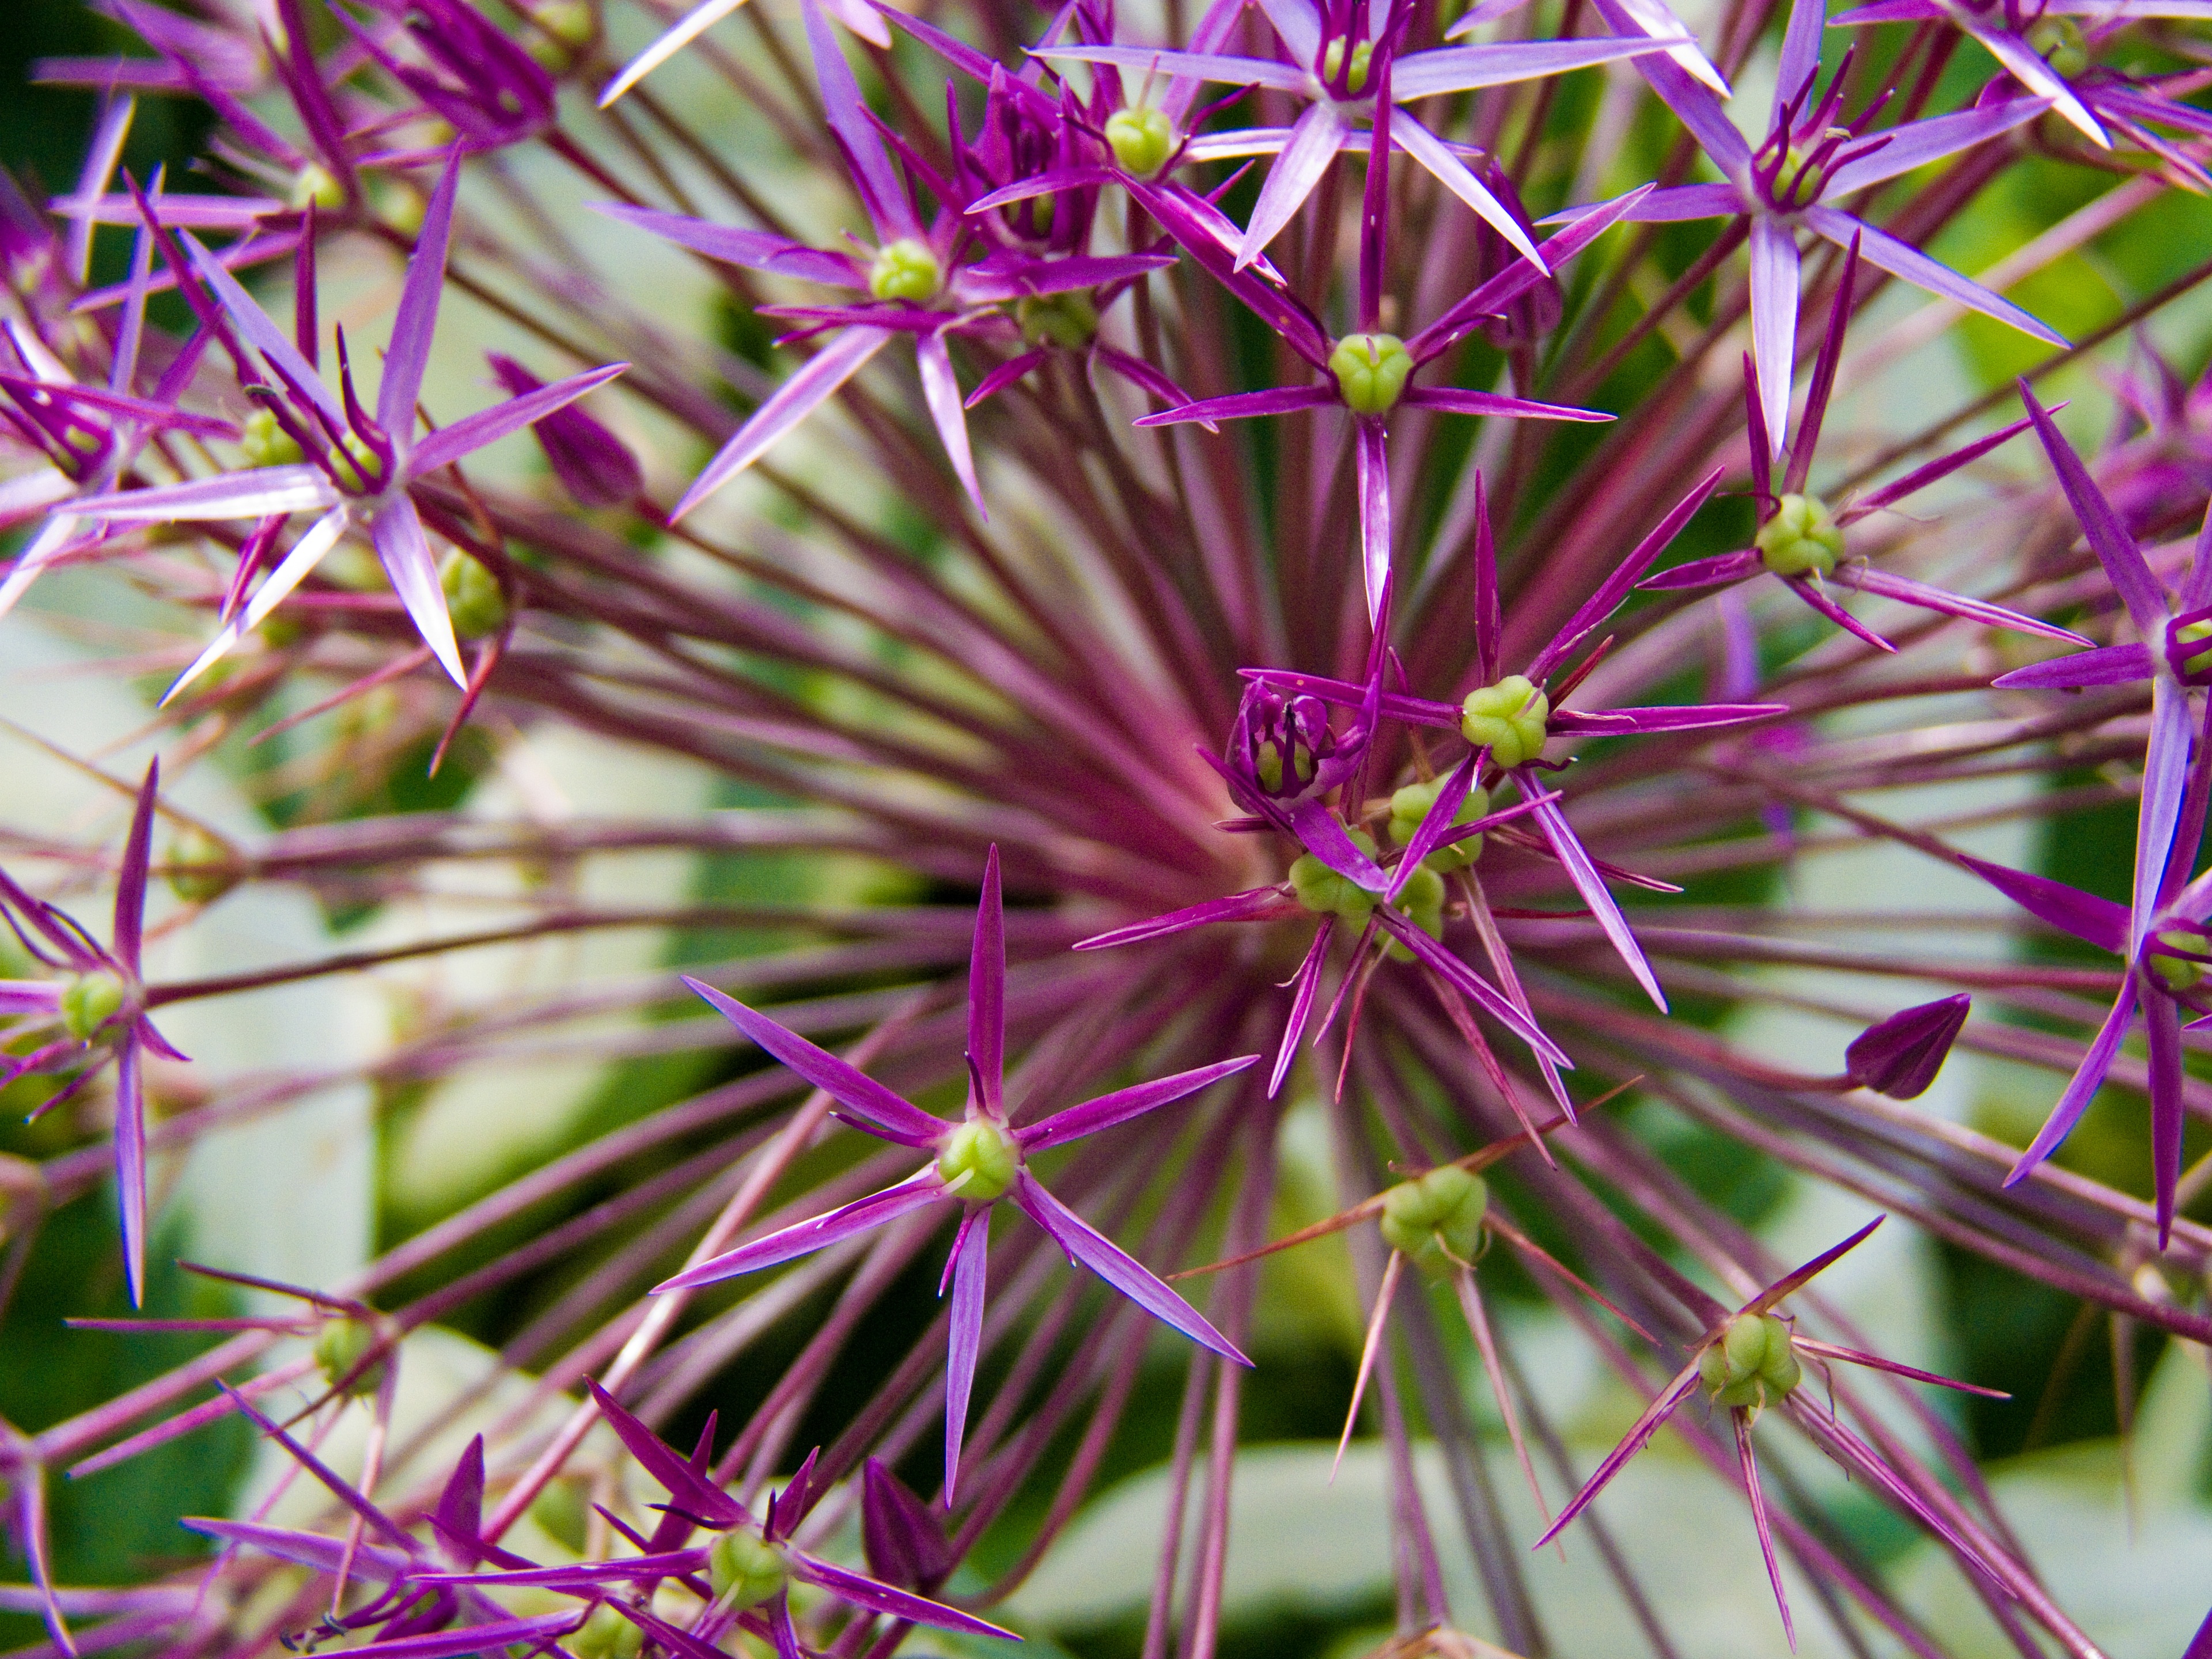
nature, blossom, plant, flower, purple, petal, bloom, spring, produce, botany, pink, flora, wildflower, allium, macro photography, garden plant, flowering plant, ornamental onion, land plant